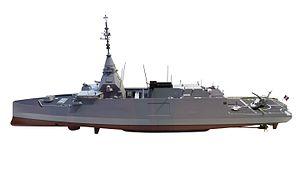
Maquette du concept de frégate française FTI (Frégate de taille intermédiaire), exposé au salon Euronaval 2016.
Les frégates de défense et d’intervention, ou FDI, dénommées jusqu'en décembre 2018 frégates de taille intermédiaire ou FTI, sont de futures frégates de premier rang de la marine nationale française, d'un déplacement unitaire de 4 460 tonnes à pleine charge. Le programme porte sur cinq exemplaires, dont le premier doit être livré en 2023. Les frégates seront construites à Lorient par la société Naval Group.